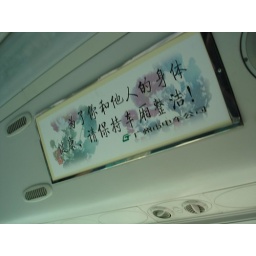
special sign in bus